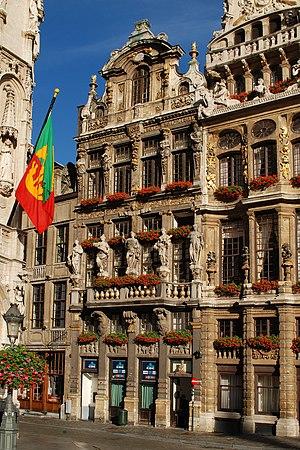
Belgique - Bruxelles - Grand-Place - Maison du Renard
Jean van Delen, né à Bruxelles entre 1610 et 1625 et mort à Bruxelles en 1703, est un sculpteur flamand qui participa à la création de la Grand-Place de Bruxelles.
Marc de Vos est un important sculpteur bruxellois du XVIIᵉ siècle.
À Bruxelles, comme dans de nombreuses villes européennes, la plupart des maisons avait, dès le Moyen Âge, un nom qui servait à l'identifier.
La « Maison du Renard » est une maison de style baroque située au numéro 7 de la Grand-Place de Bruxelles en Belgique, entre la « Maison du Cornet » et la « Maison de la Tête d'Or », au début de la rue du même nom.